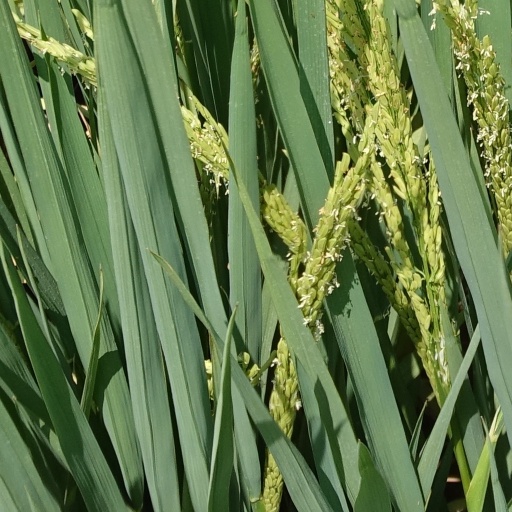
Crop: rice